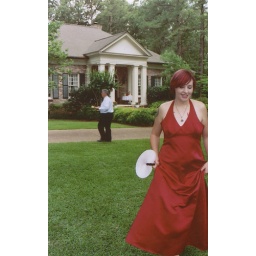
My sister being all sexy again. I love the contrast of the red and green in this picture.